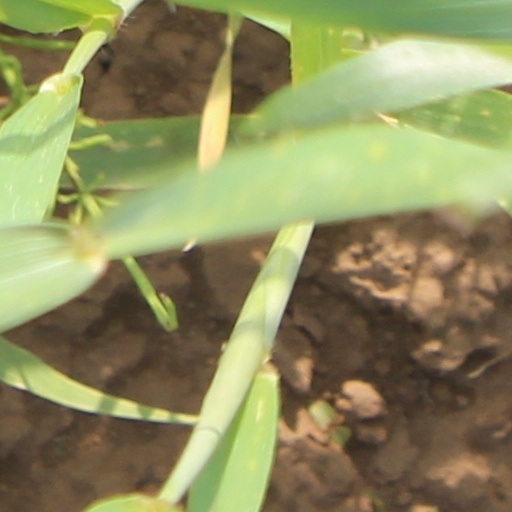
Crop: wheat